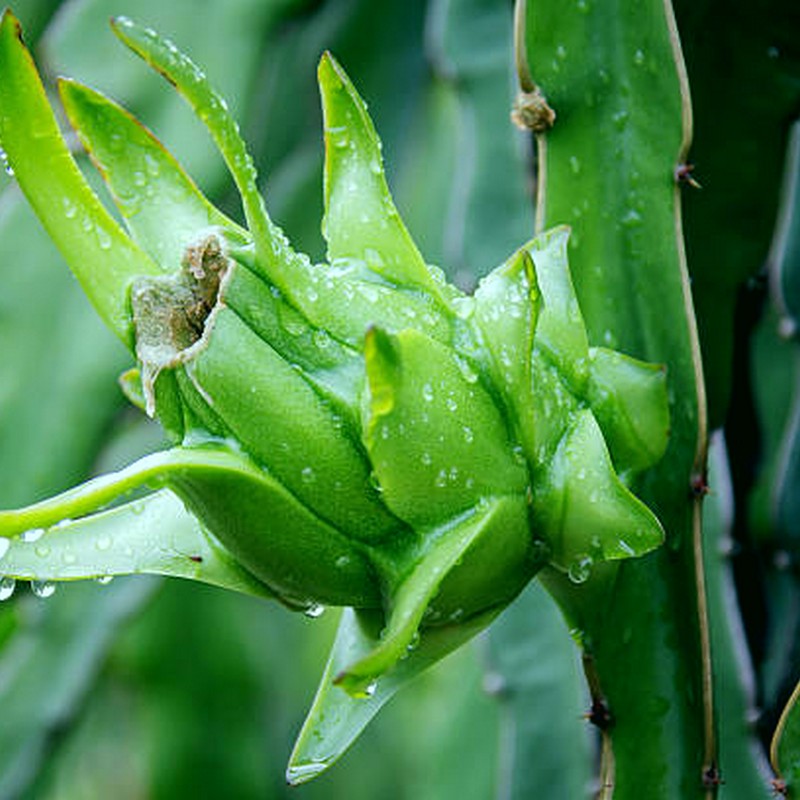
Label: Immature Dragon Fruit